Teriya Magar

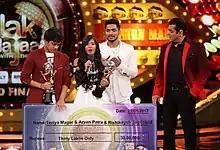
Teriya's winning moment of Jhalak

After winning DID Li'l Masters season 3, she participated in the ninth season of Colors TV's celebrity dance reality show Jhalak Dikhhla Jaa. In the October 8 episode, five wildcard entries were introduced by Farah Khan (who also joined the show as a judge). Teriya received a wildcard entry as a young celebrity challenger, along with Siddharth Nigam, Spandan Chaturvedi, Gracy Goswami, and Swasti Nitya. Although she was eliminated, she re-entered as a wildcard on November 26, 2017. After returning to the show, she impressed in every episode and became the first contestant to enter the finals.